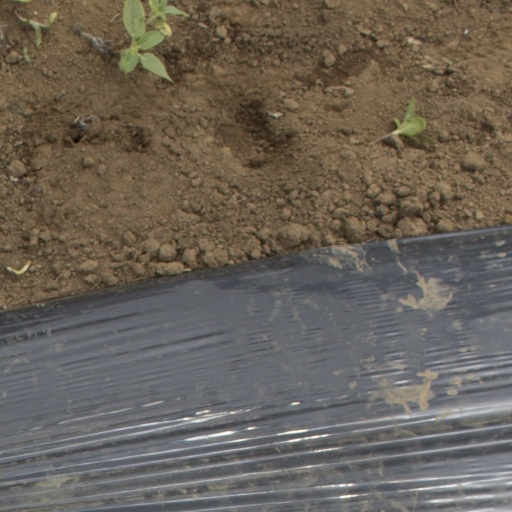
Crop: Jerusalem artichoke